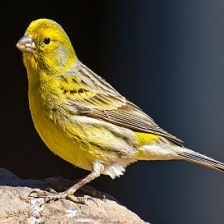
Species: CANARY
Scientific name: SERINUS CANARIA DOMESTICA